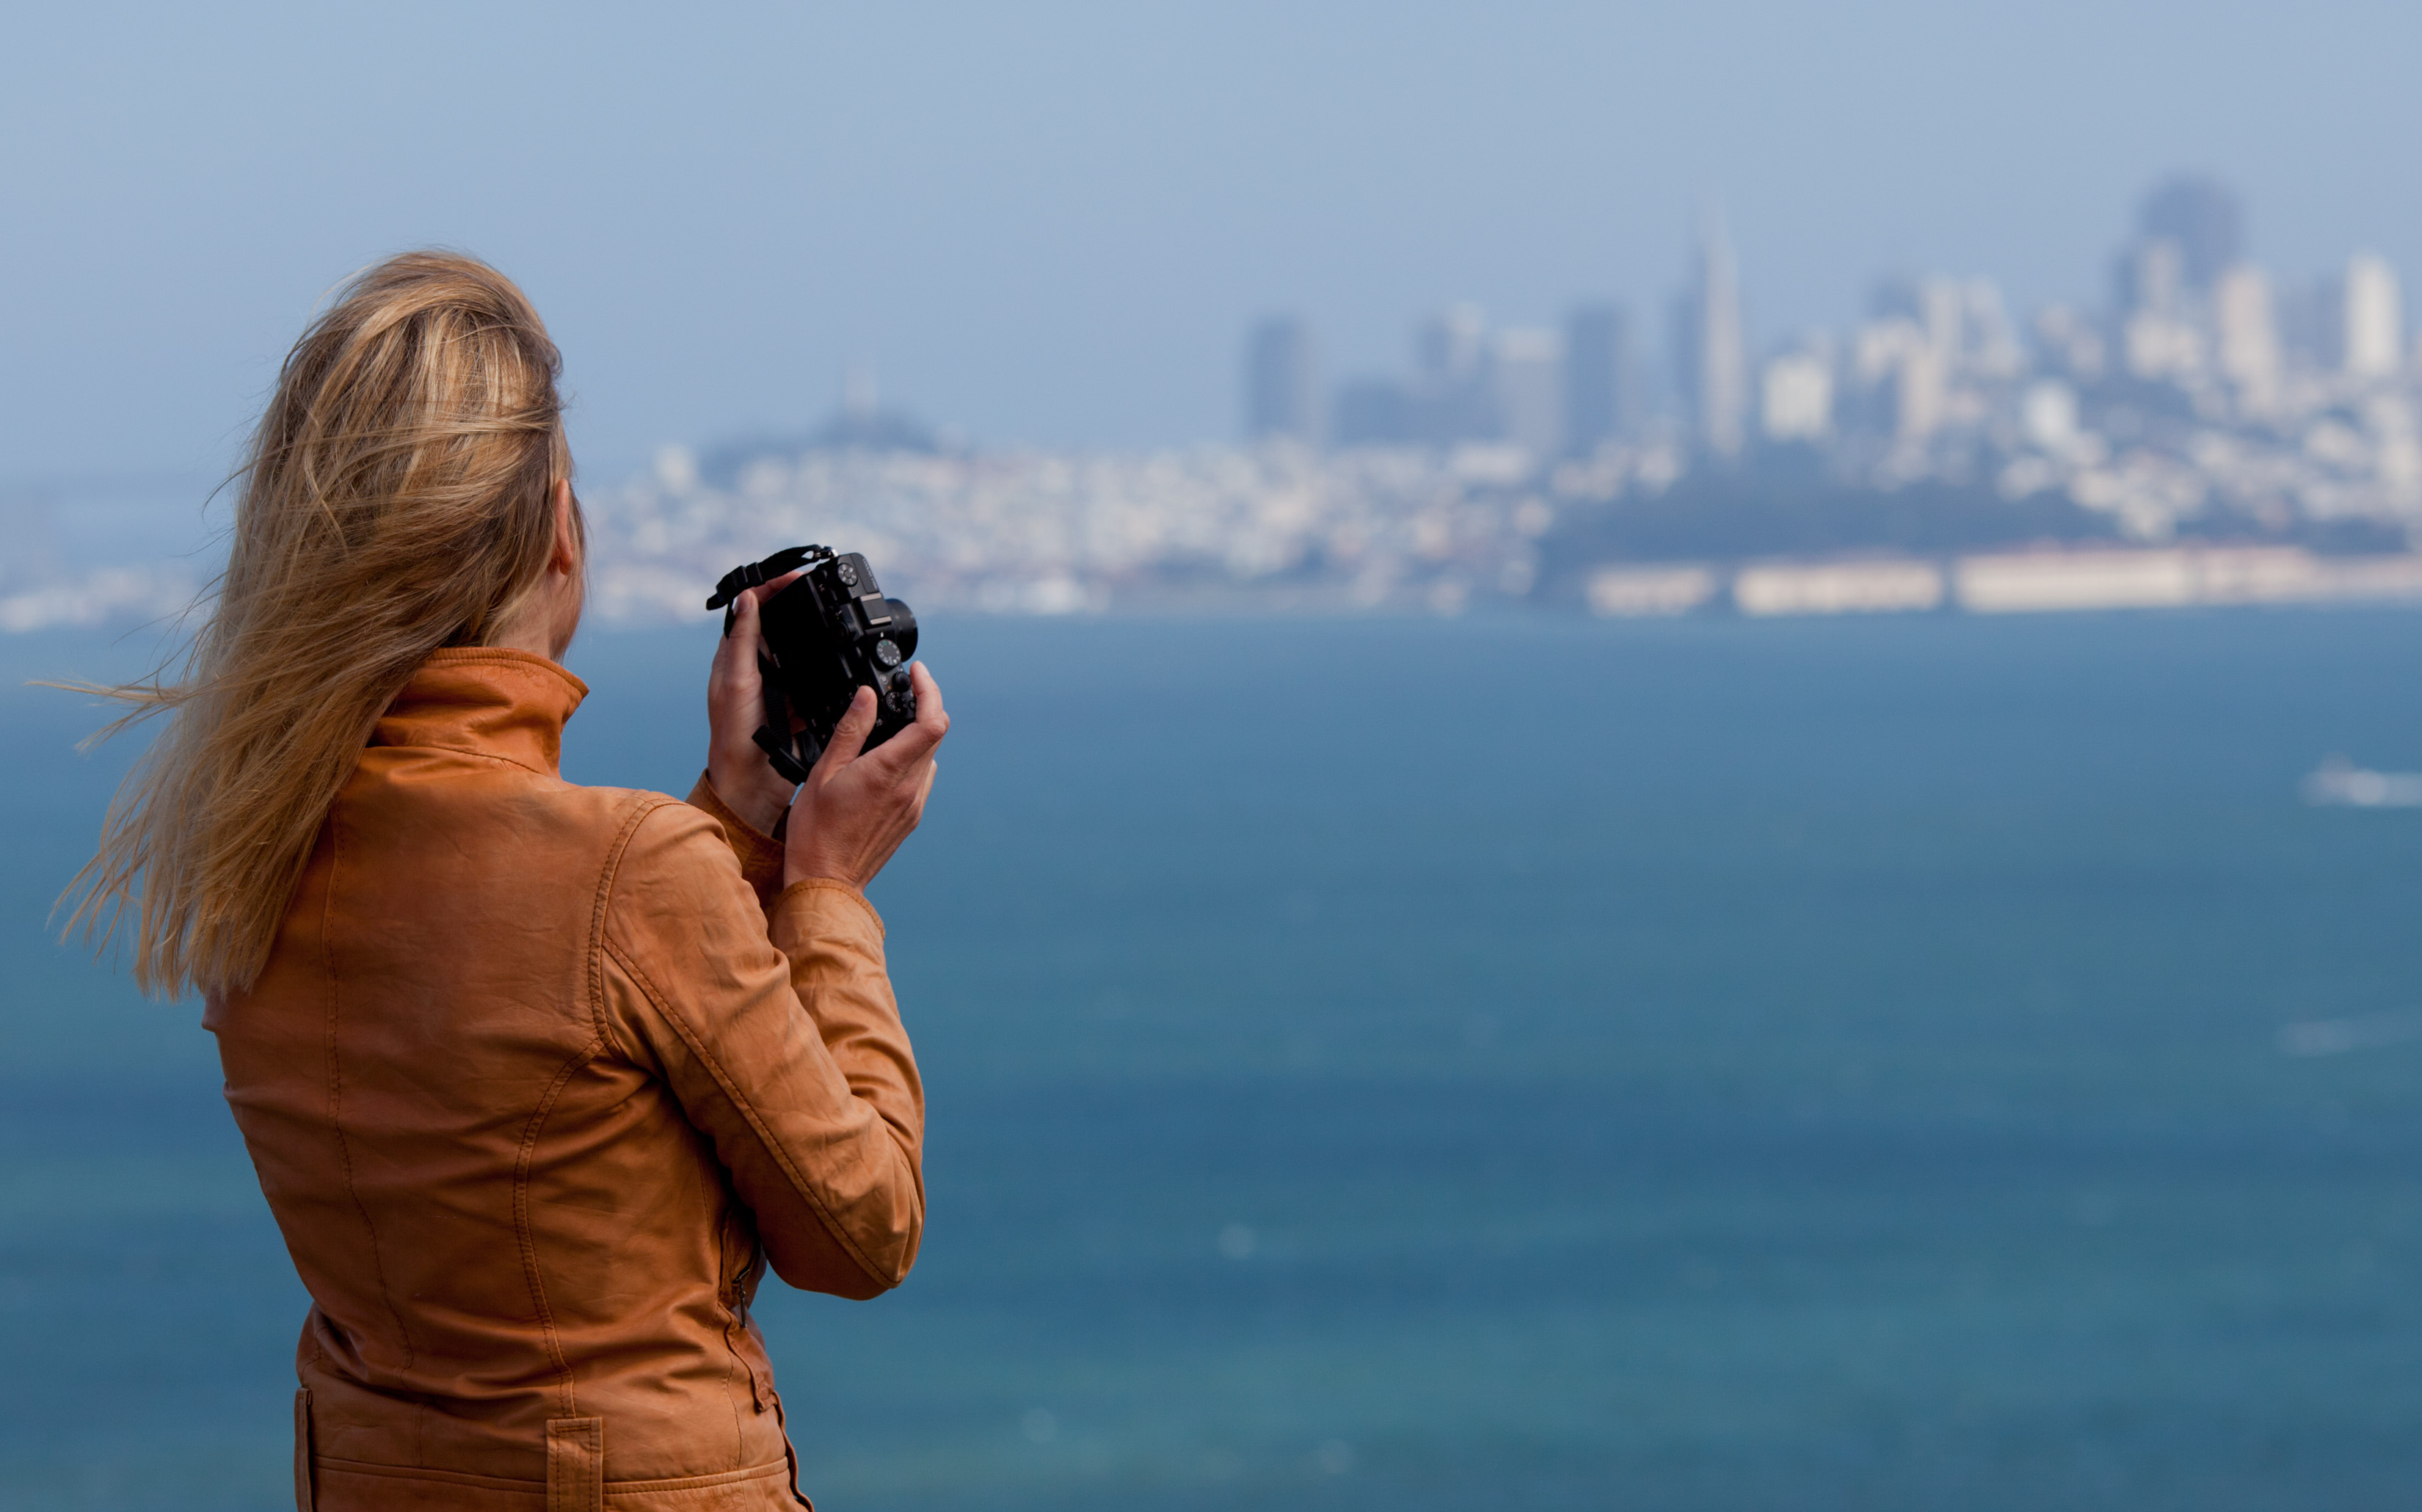
beach, sea, coast, ocean, horizon, vacation, bay, sanfrancisco, 365, atmosphere of earth